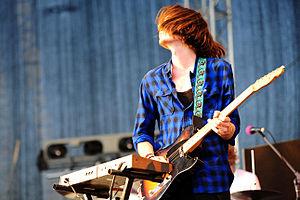
Tame Impala est un projet musical australien originaire de Perth, créé en 2007 et dirigé par le musicien multi-instrumentiste Kevin Parker.